Robert Dowdall

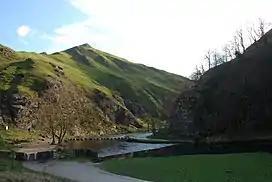
Dovedale, Derbyshire

He was appointed King's Serjeant in 1435 and Chief Justice of the Court of Common Pleas (Ireland) in 1438; he held the latter office until his death in 1482. He was Deputy Treasurer of Ireland in 1461 and was knighted the same year. In 1446, he took a lease of lands in County Louth from Robert FitzRery, the future Attorney General for Ireland, who was later a colleague of Dowdall on the Court of Common Pleas.